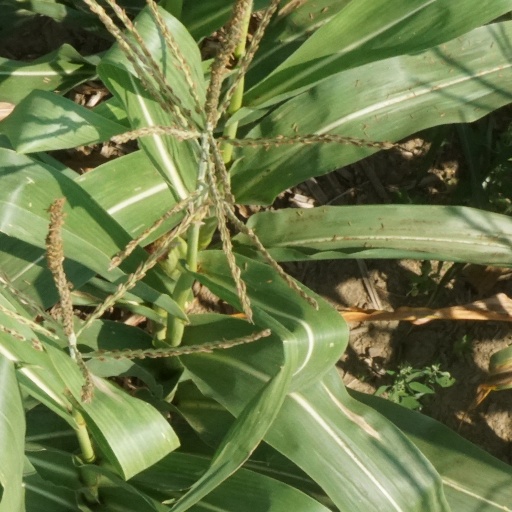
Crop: maize; corn